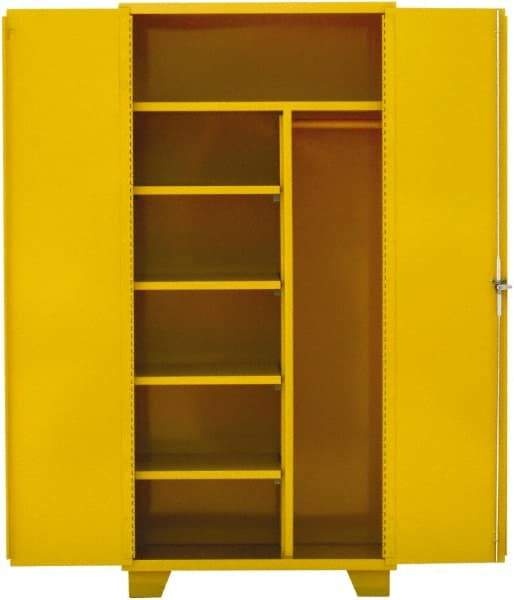
Jamco - 4 Shelf Locking Storage Cabinet - Steel, 48" Wide x 24" Deep x 78" High, Yellow
Item #: 52167921 Brand: Jamco Model #: ML248-YP Exact Tooling IR#: 04 Product Specifications Type Locking Width (Inch) 48 Depth (Inch) 24 Height (Inch) 78 Number of Shelves 4 Material Steel Number of Bins 0 For Use With Spill Containment Shelf Capacity (Lb.) 300 Color Yellow Gauge 14 Special Item Information 4" High Feet; All-Welded Additional Information 16" Wide 1-1/4" Garment Bar; Adjustable Shelves; Full Fixed 18 Gauge Steel Shelf with a 12" Clearance at the Top; Locking Doors with Lever Handle; Spill Containment Cabinet Signage in Large Red Letters; Vertical Divider Separates Interior into Two Section
Brand: Jamco
Category: Home & Garden > Household Supplies > Storage & Organization